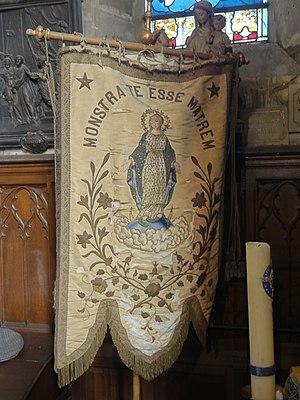
L'église Saint-Martin est une église catholique paroissiale située à Ermenonville, dans le département de l'Oise, en France. Ermenonville est érigée en paroisse par le chapitre Notre-Dame de Senlis en 1213. La construction de l'église avait commencé dès 1170 / 1180 par le clocher, mais s'était interrompue par la suite, et le voûtement du chœur n'est certainement pas achevé avant le second quart du XIIIᵉ siècle. Tout le chœur appartient à la première période gothique. Au XIVᵉ siècle, l'on commence à bâtir une nouvelle nef, mais il est probable que la guerre de Cent Ans ne permet pas de procéder à son voûtement. En 1528, les paroissiens décident un important programme de réparation de l'église, principalement du chœur et des toitures. Six ans plus tard, ils veulent doter l'église d'une nouvelle nef. Ce chantier dure de 1534 à 1540, ce qui n'est pas bien long, puisque les grandes arcades du XIVᵉ siècle sont maintenues. Les voûtes de la nef et les bas-côtés, presque entièrement reconstruites, affichent le style gothique flamboyant. Quelques fenêtres sont encore refaites un peu plus tard.